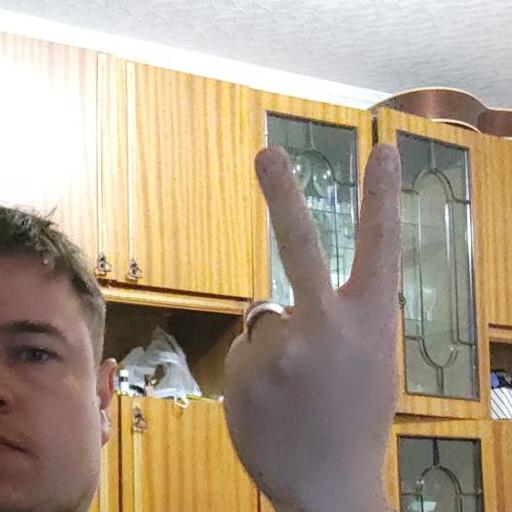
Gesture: peace_inverted